Software Industry Survey

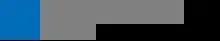
Previously used logo

The survey organization was led (in 2010 and 2011) by the Software Business Lab research group of the BIT research centre at Aalto University, School of Science and Technology (former Helsinki University of Technology) with the help of several industry partners. Researchers from the Helsinki University of Technology and Centres of Expertise first organized this survey in 1997 to provide an overview of the Finnish software industry with financing mainly from the National Technology Agency (Tekes) and the Finnish Ministry of Trade and Industry. The 2011 Finnish survey received responses from 506 participants which is a bit smaller than 2010 due to more strict selection criteria. Surveys analysing the industry in other European countries than Finland are run by research partners. In 2011 the survey was implemented in Austria and Germany.